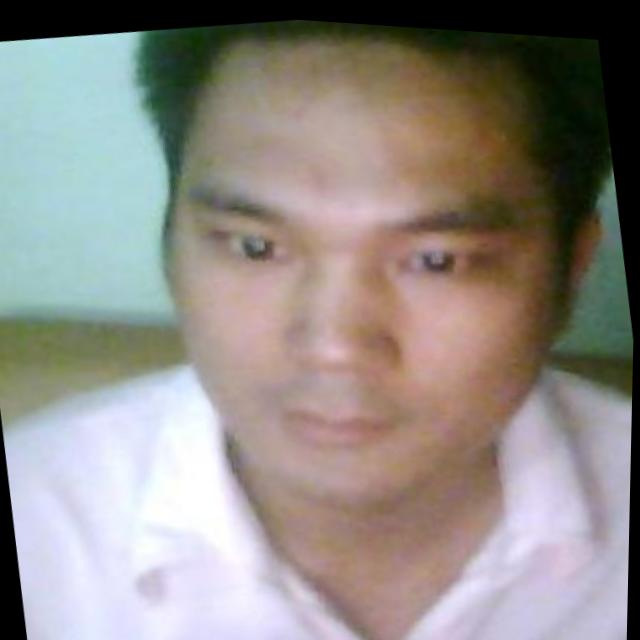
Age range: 21-44